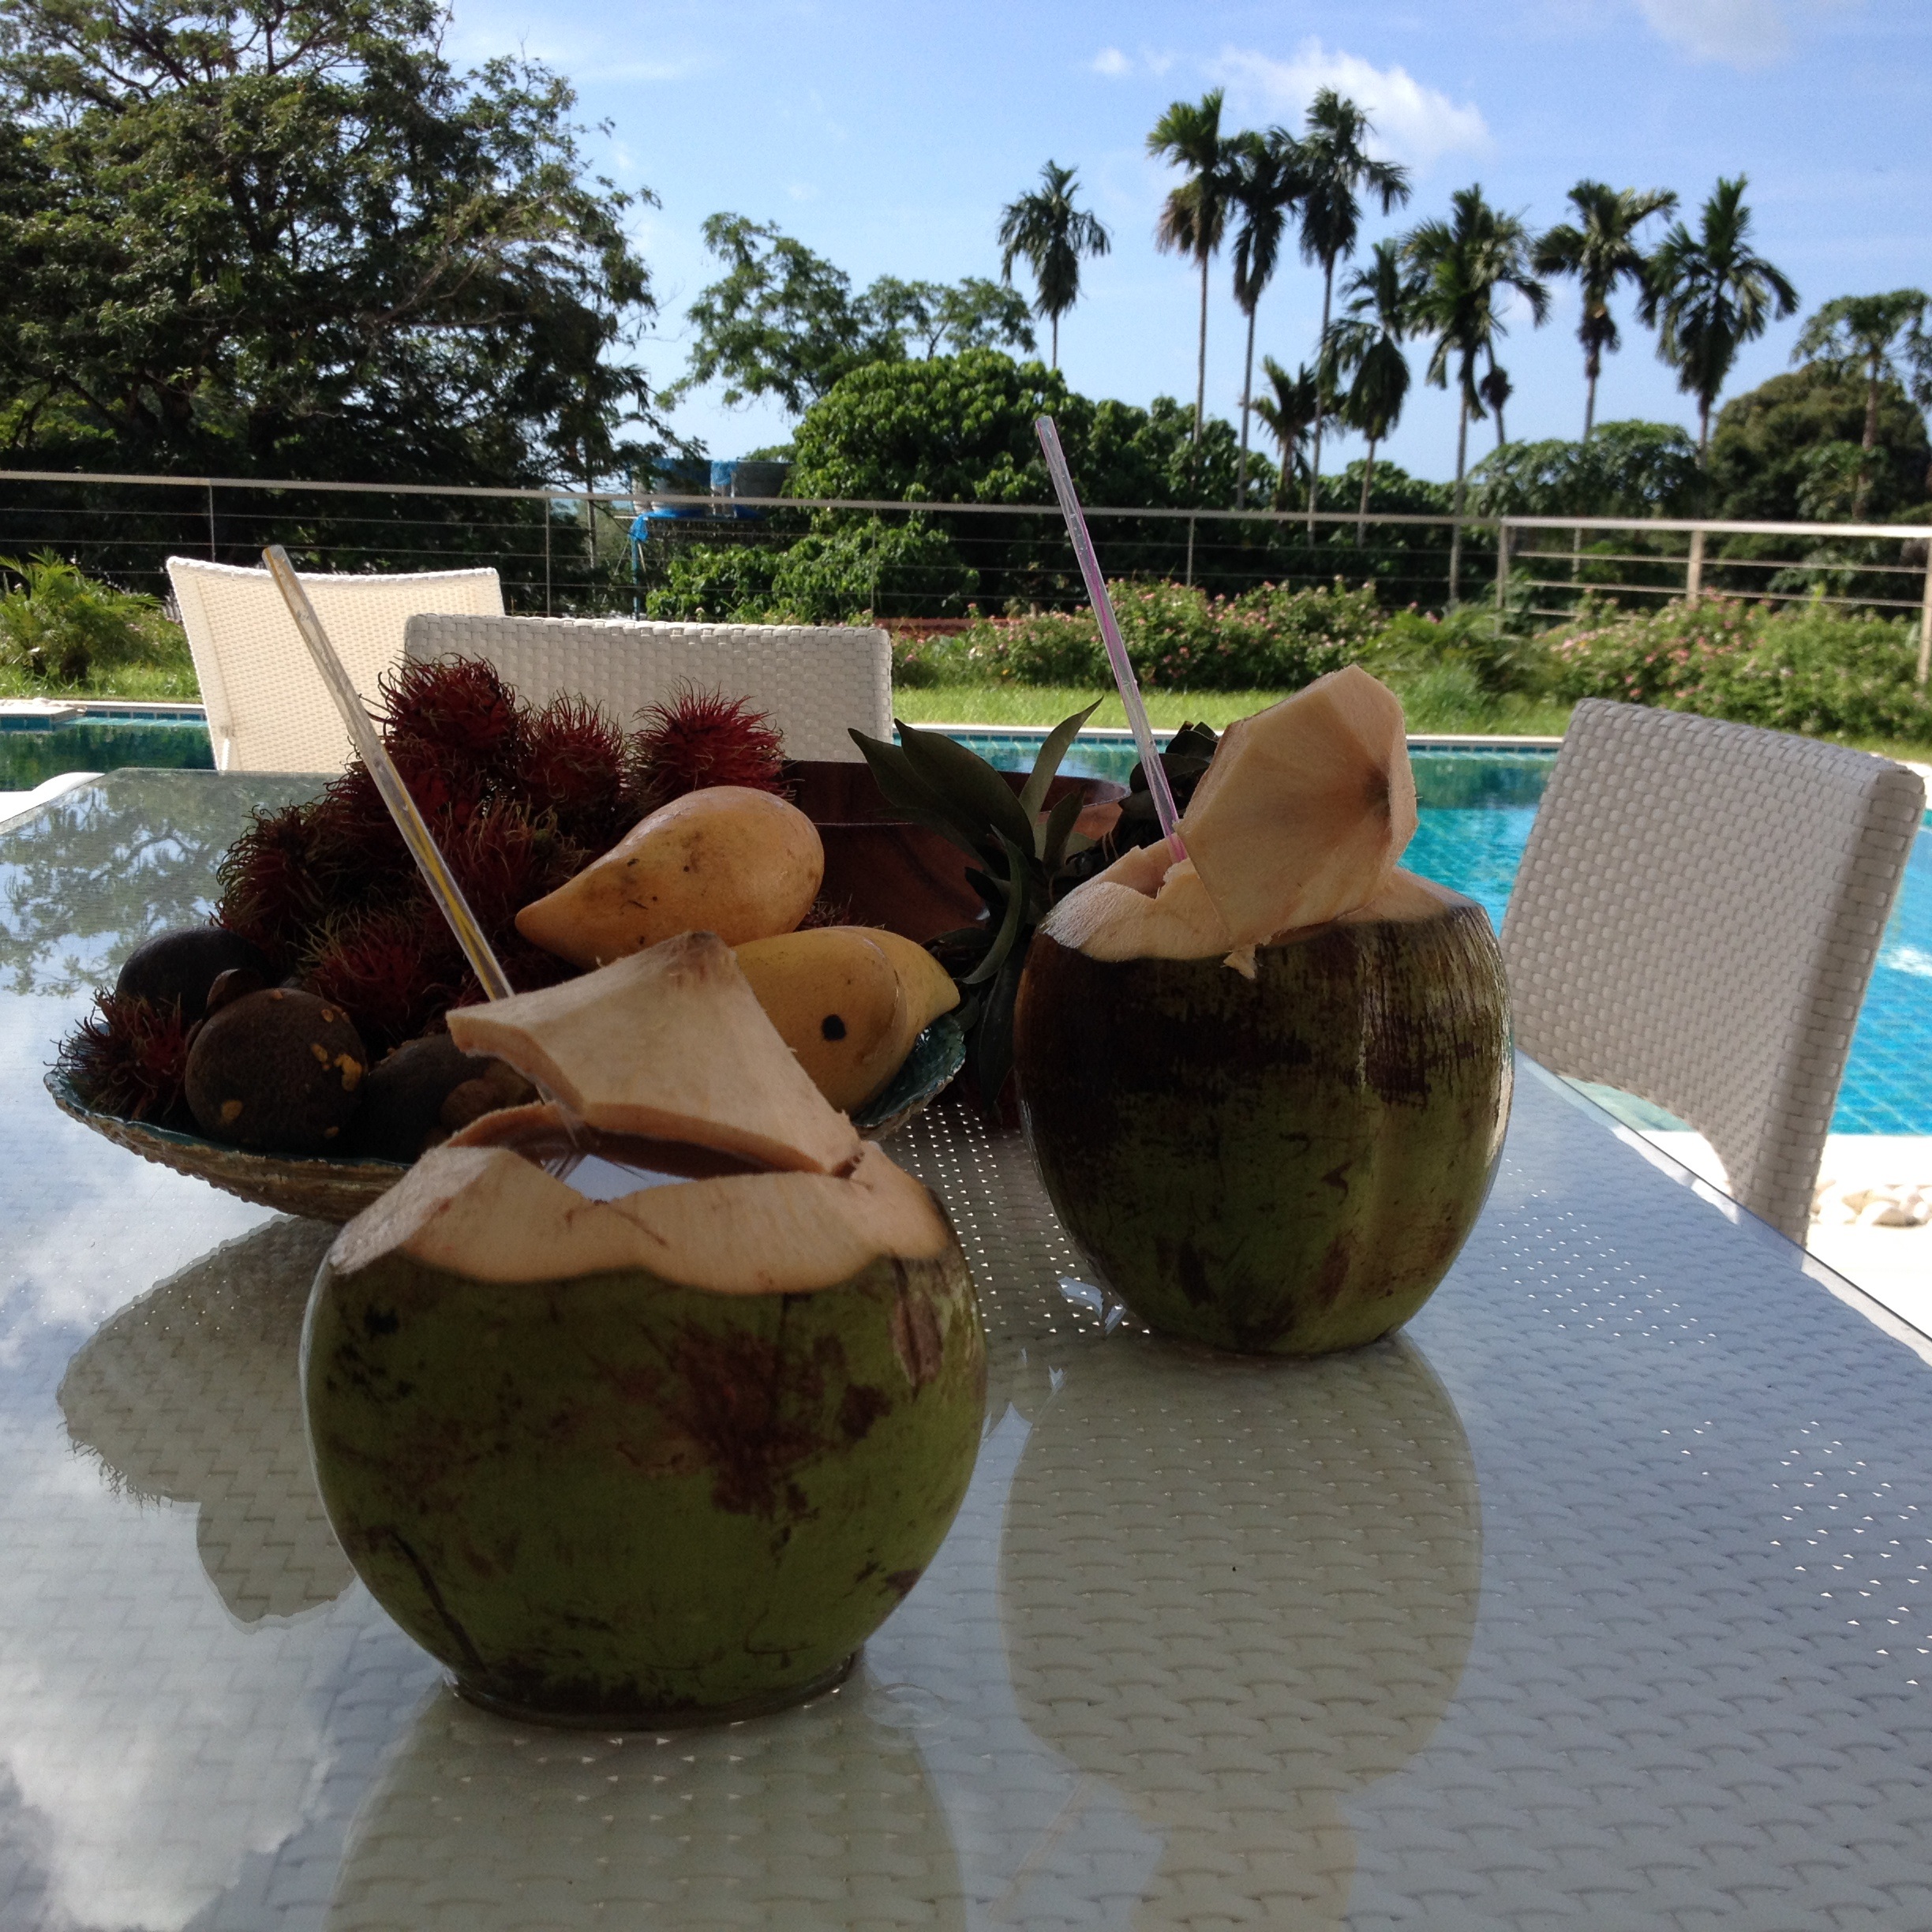
plant, sweet, palm tree, morning, meal, food, relax, produce, fresh, drink, lifestyle, breakfast, healthy, eat, delicious, smile, juice, coconut, fresh fruit, vitamin, eating, art, happy, happiness, nutrition, mango, fruits, flowerpot, palms, coconuts, diet, healthy food, tropics, healthy eating, organic, breakfast table, fruit juice, eating healthy, healthy diet, healthy breakfast